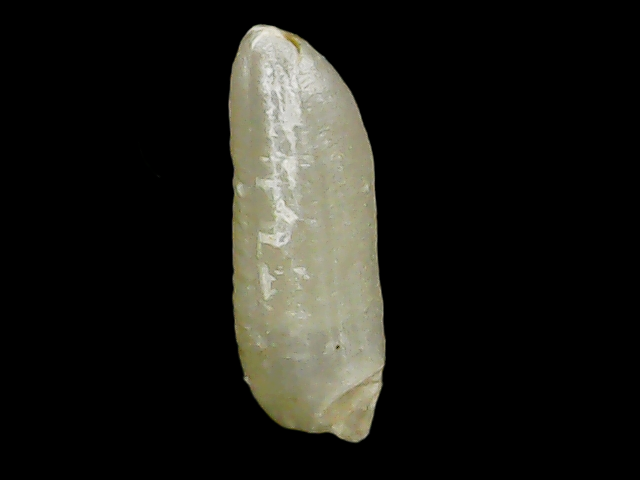
Rice variety: Binadhan26